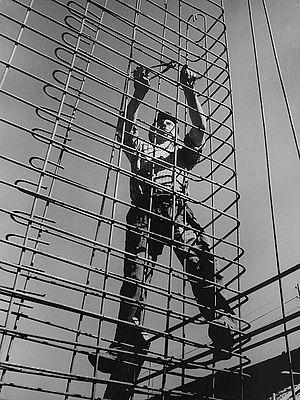
Richard Peter était un photojournaliste allemand. Il est notamment connu pour ses photographies de Dresde juste après la Seconde Guerre mondiale.